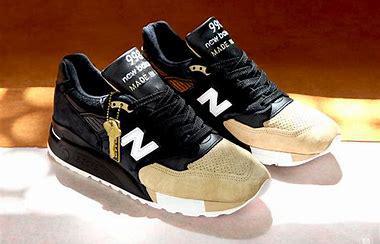
Brand: New
Model: Balance 998